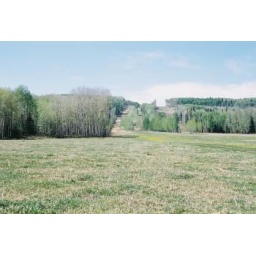
the hill by camp where i almost got my monster cinnamon bear